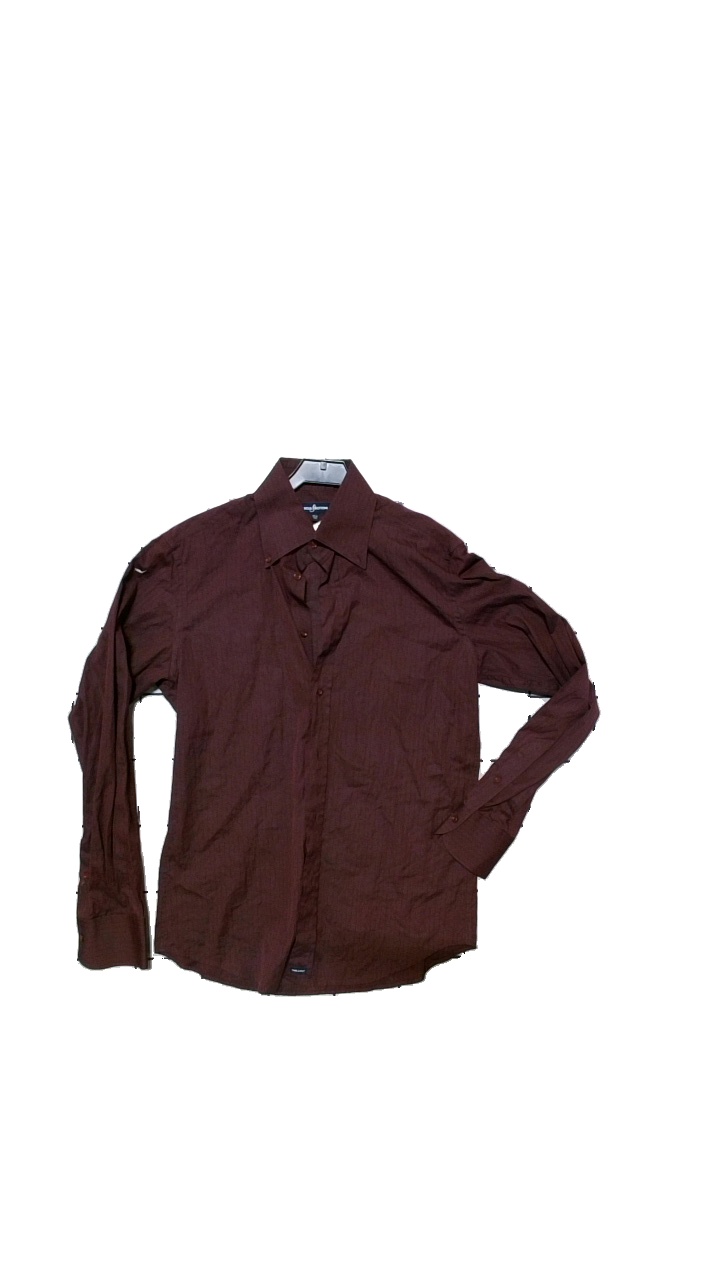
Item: Shirt (Men)
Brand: Asole &bottoni
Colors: Red, Black
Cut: Regular
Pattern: Striped
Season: All
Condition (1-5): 4
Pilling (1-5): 4
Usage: Reuse
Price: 50-100